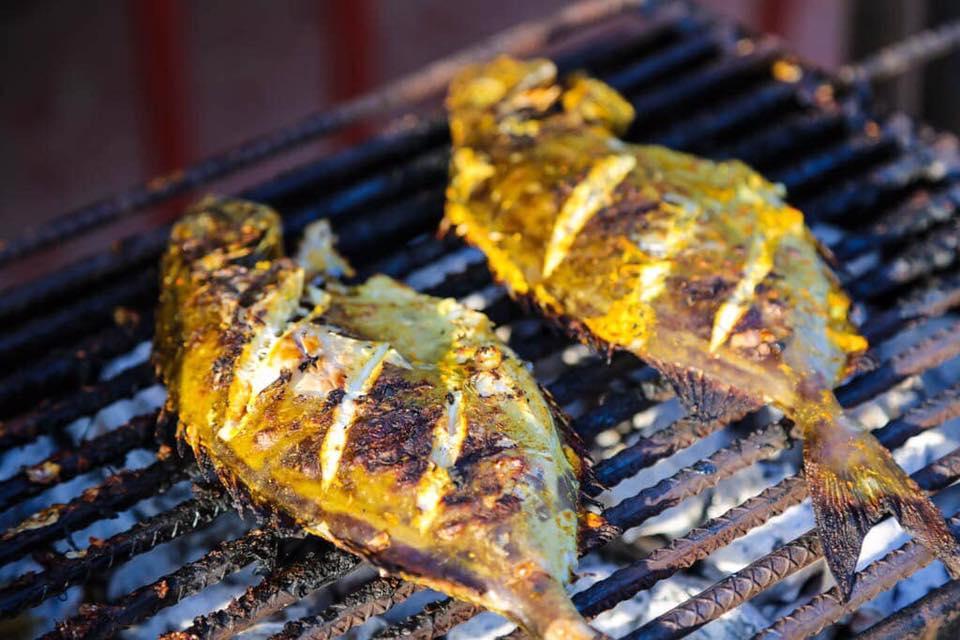
Samaki wawili wako juu ya jiko la chuma wakiwa wamechomwa nakukoleza rangi ya manjano na hudhurungi, chini ndani ya jiko yakionekana makaa ya moto.